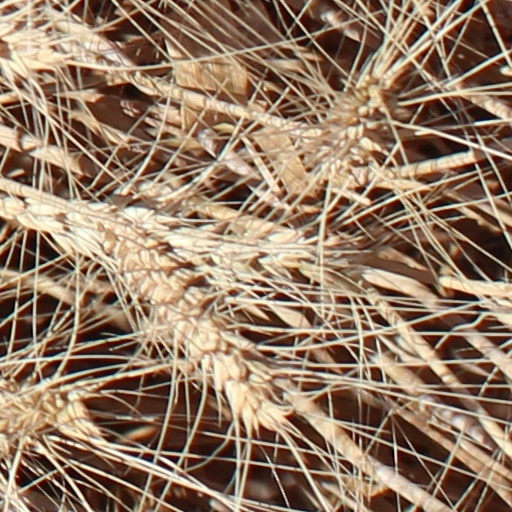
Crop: wheat